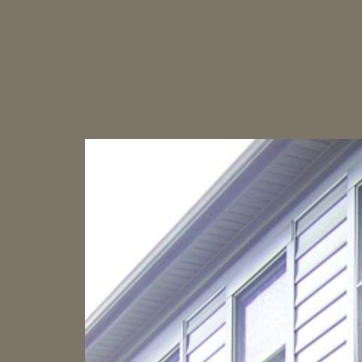
Material: sky